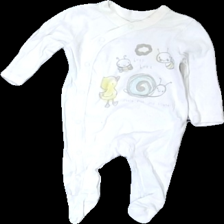
View: front
Type: Top
Category: Children
Brand: Not in the list
Brand text on label: earlydays
Colors: White, Brown
Material: 100% cotton
Pattern: Other
Cut: Regular
Size: 62
Season: All
Stains: Major
Smell: Minor
Price range: <50
Recommended usage: Export
Comment: detergent smell